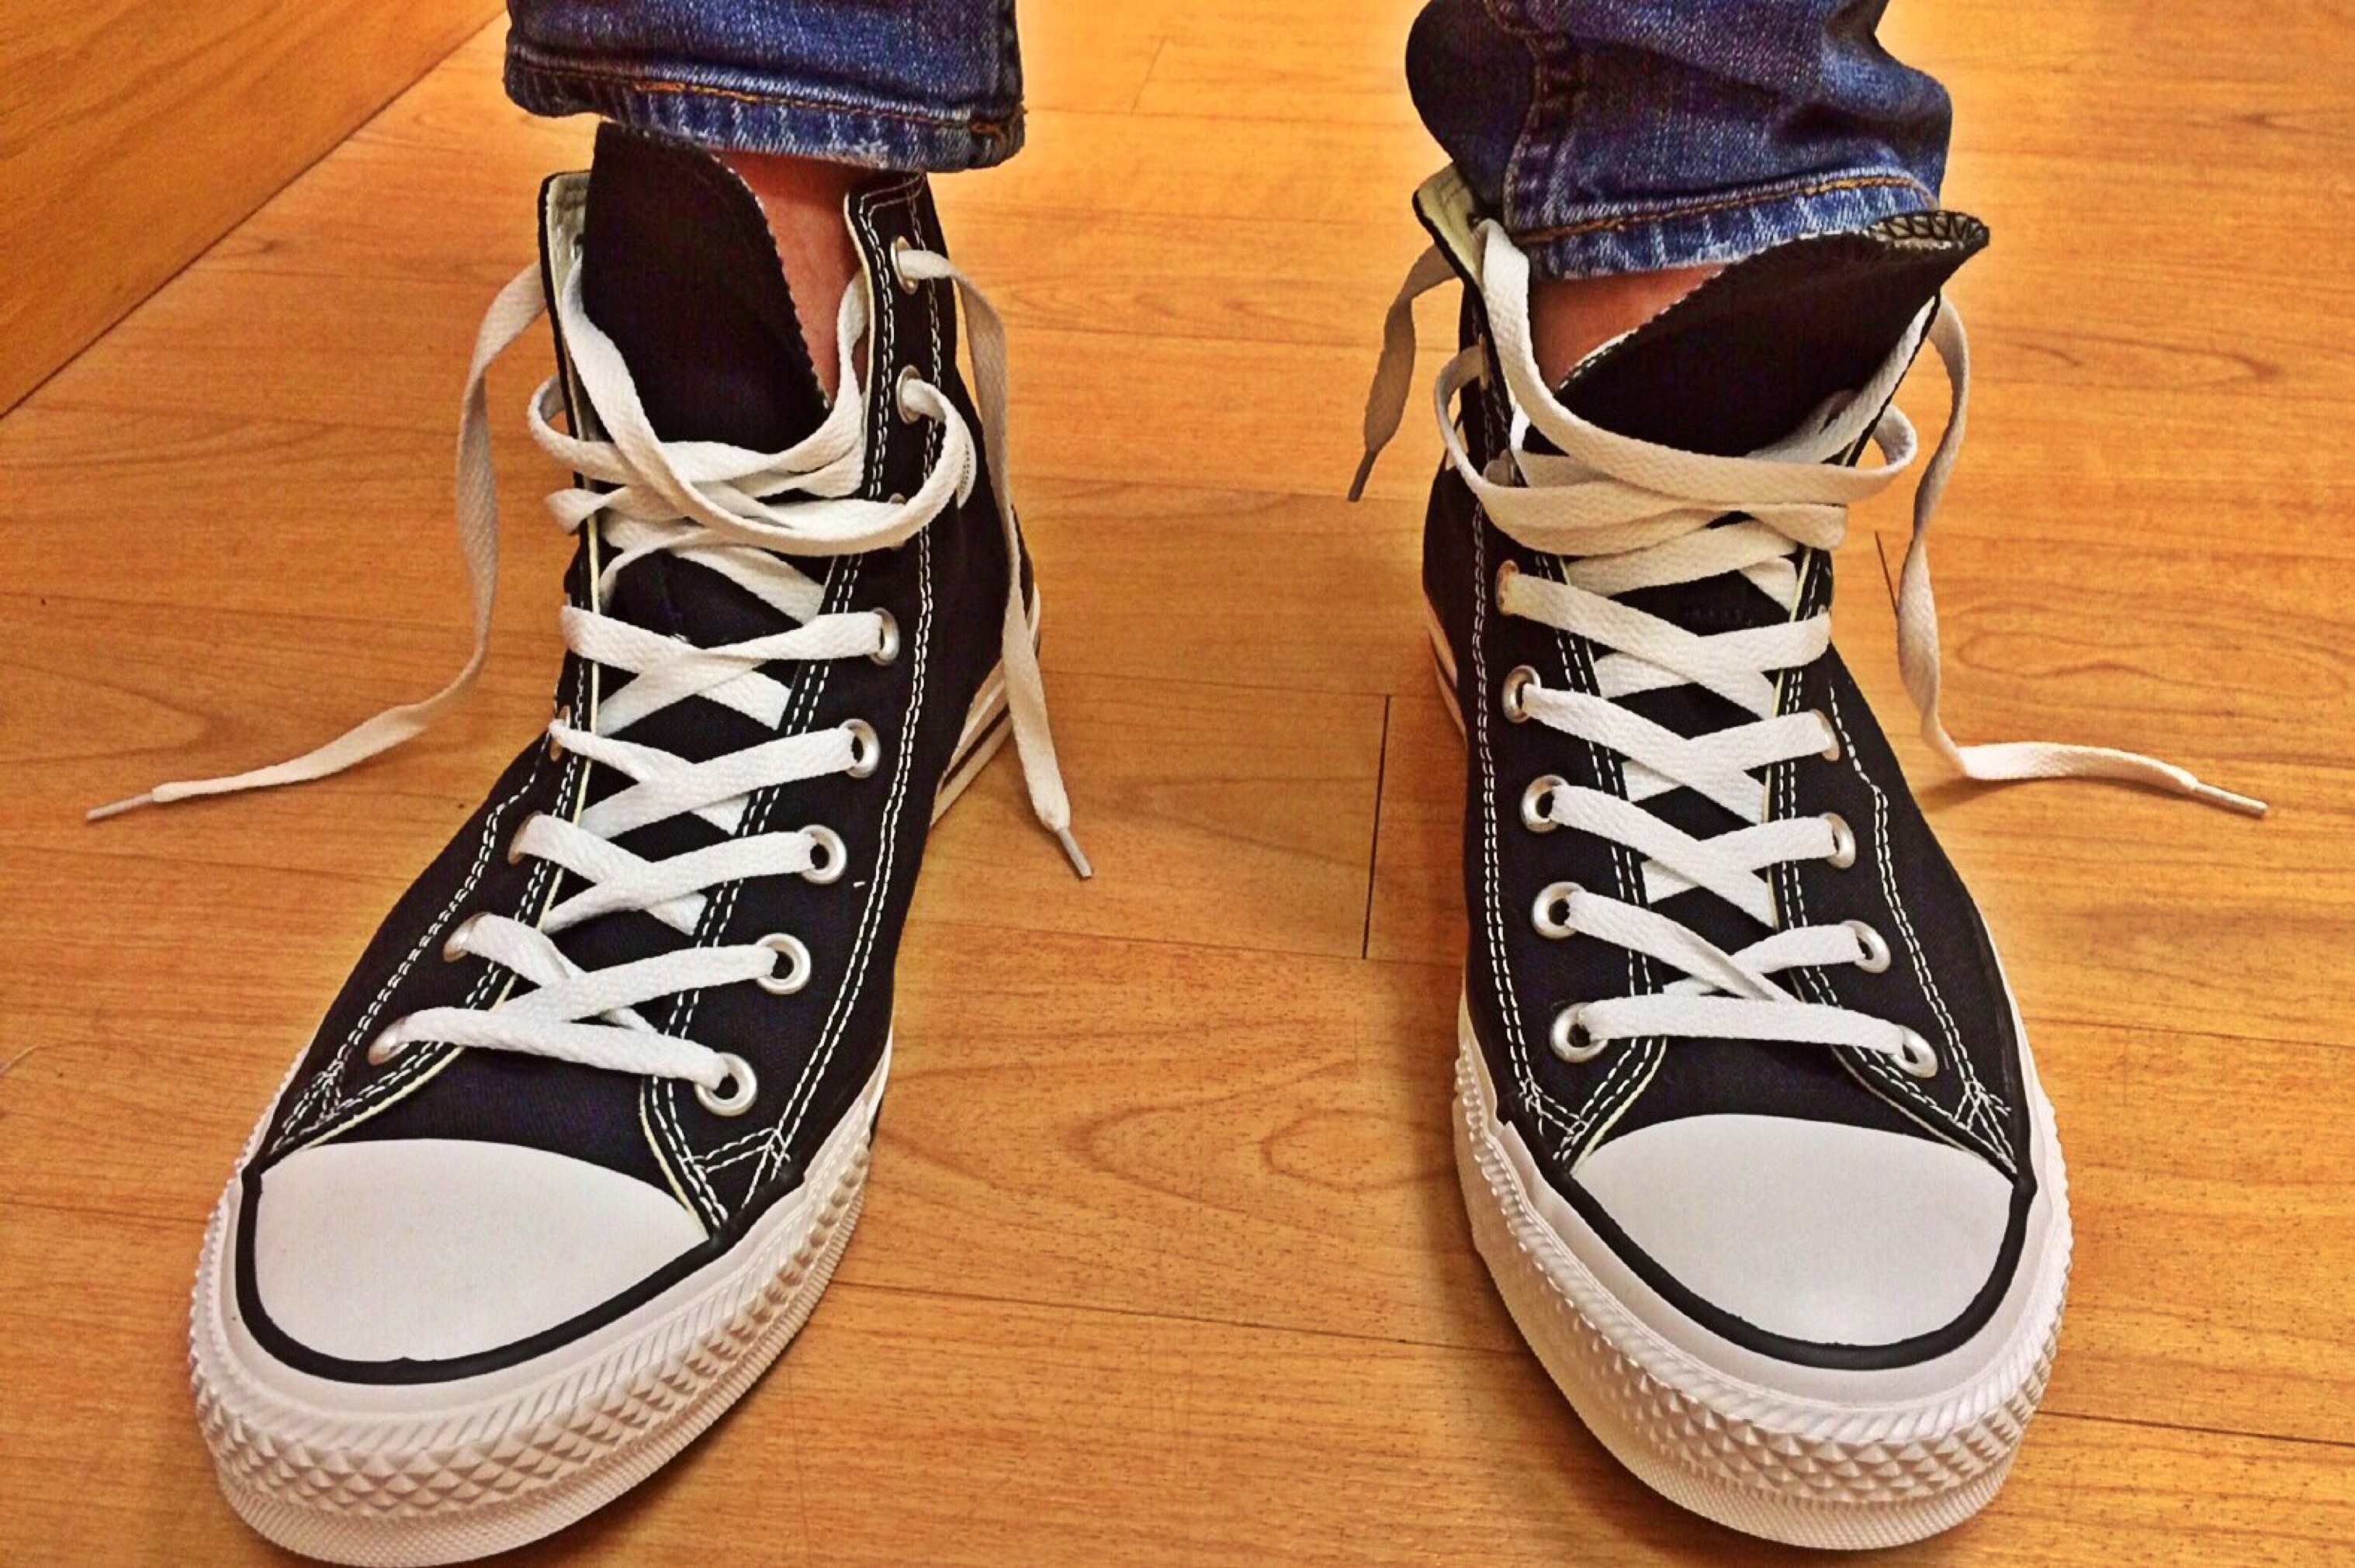
shoe, white, leather, leg, spring, black, hipster, sneakers, converse, footwear, chucks